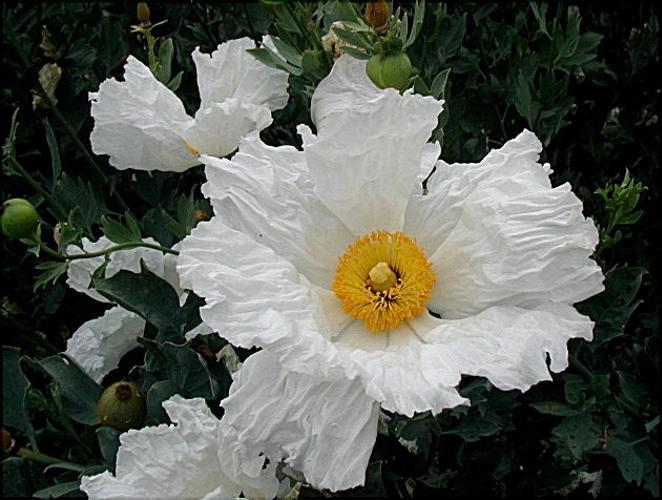
Label: tree poppy